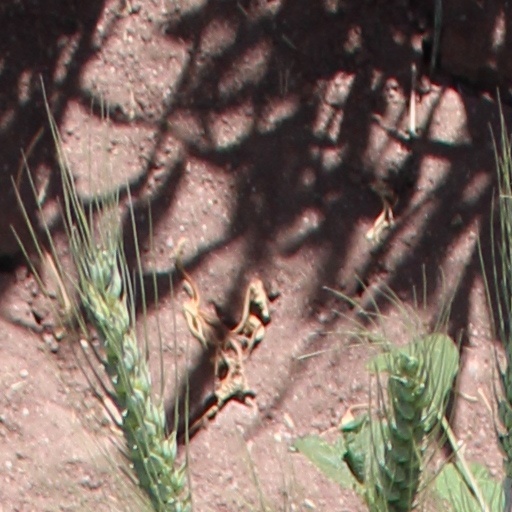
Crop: wheat